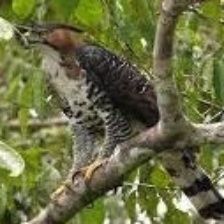
Species: ORNATE HAWK EAGLE
Scientific name: SPIZAETUS ORNATUS